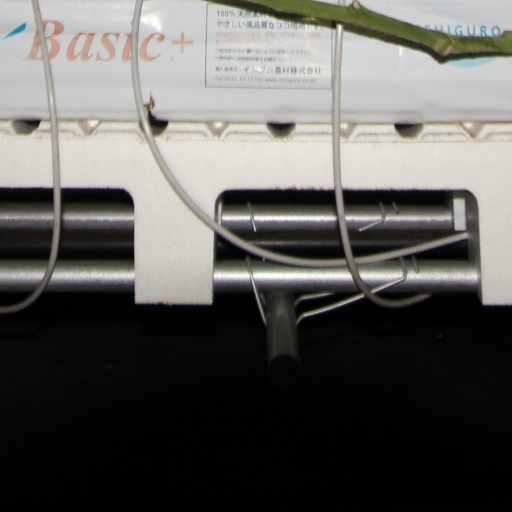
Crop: tomato